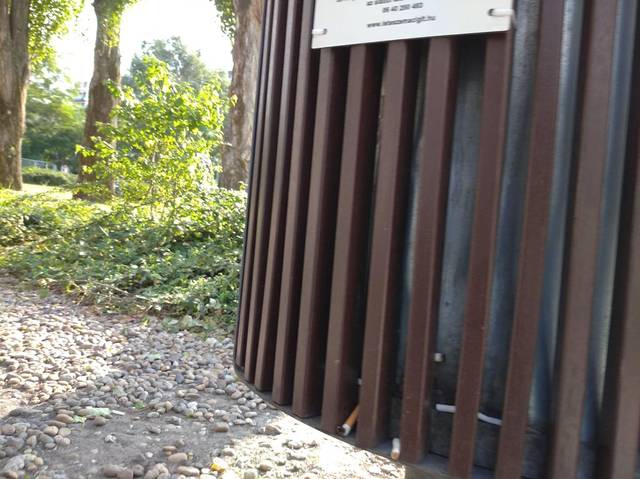
Region: Hungary
Coordinates: 47.523, 19.056